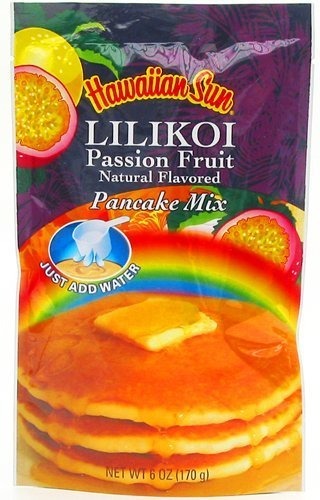
Item Name: Hawaiian Sun Lilikoi Passion Fruit Pancake Mix 6-ounce (Pack of 12) by Hawaiian Sun
Value: 72.0
Unit: Fl Oz

Price: 22.825